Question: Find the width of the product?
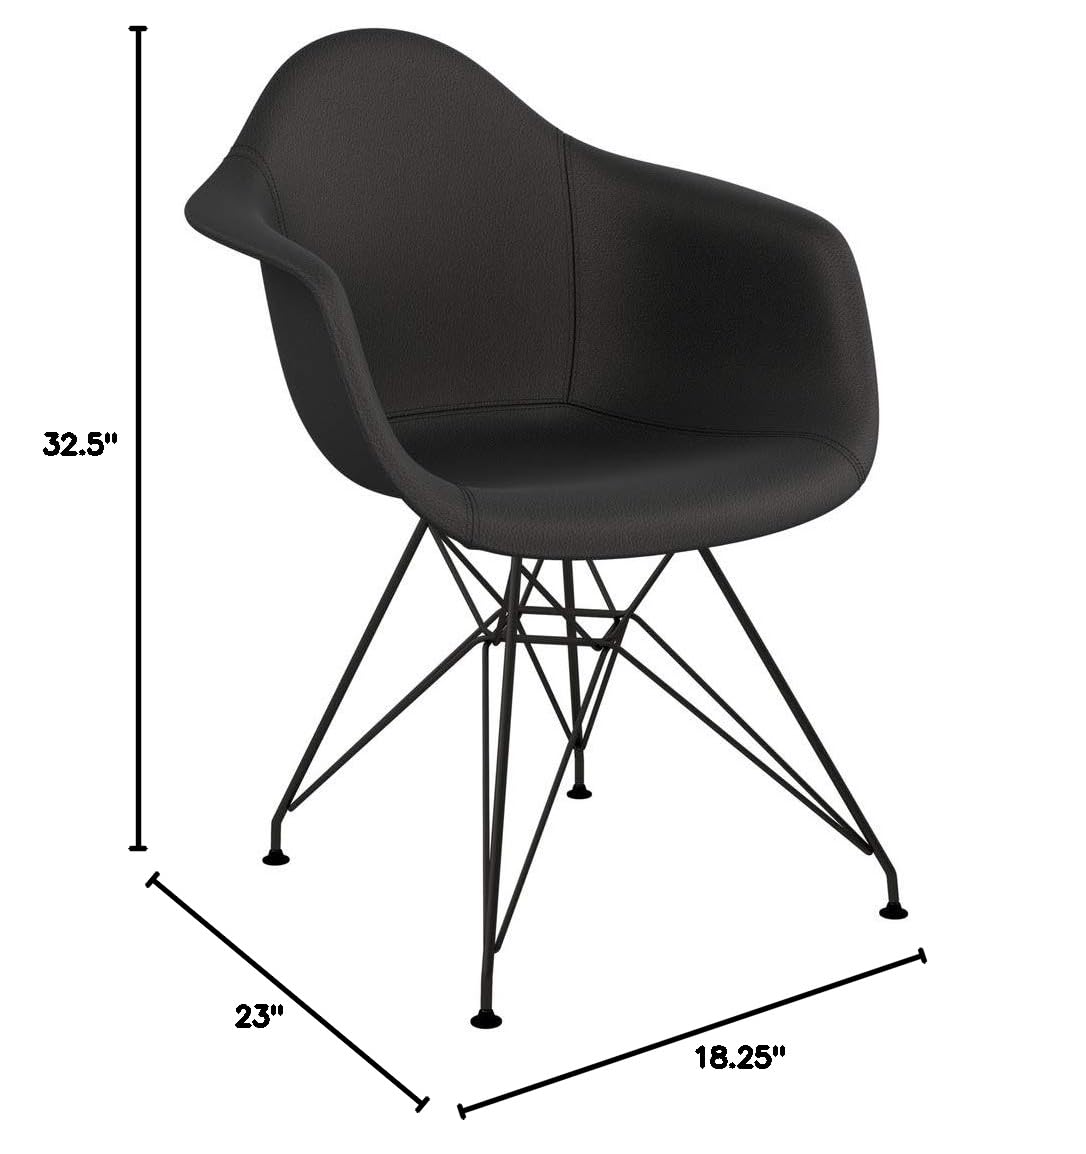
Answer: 18.25 inch